League Against Cruel Sports

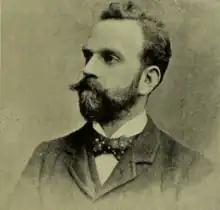
Ernest Bell, co-founder of the League

The League for the Prohibition of Cruel Sports was founded in 1925 by Ernest Bell and Henry B. Amos with George Greenwood as first president. Their inaugural public meeting was held on 25 November 1925 at Church House, Westminster and was chaired by Greenwood, a council member of the RSPCA. The League opposed the suffering of any sentient animal, either directly or indirectly for the purpose of sport.